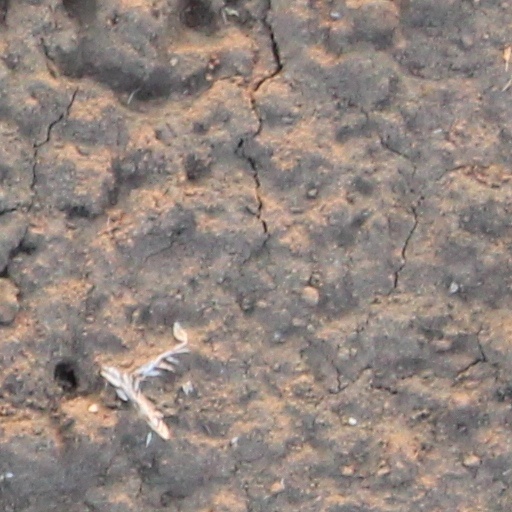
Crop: wheat